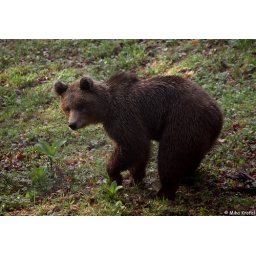
young European brown bear Ursus arctos on a glade near Velike Lasce in northern Dinaric Mts Slovenia